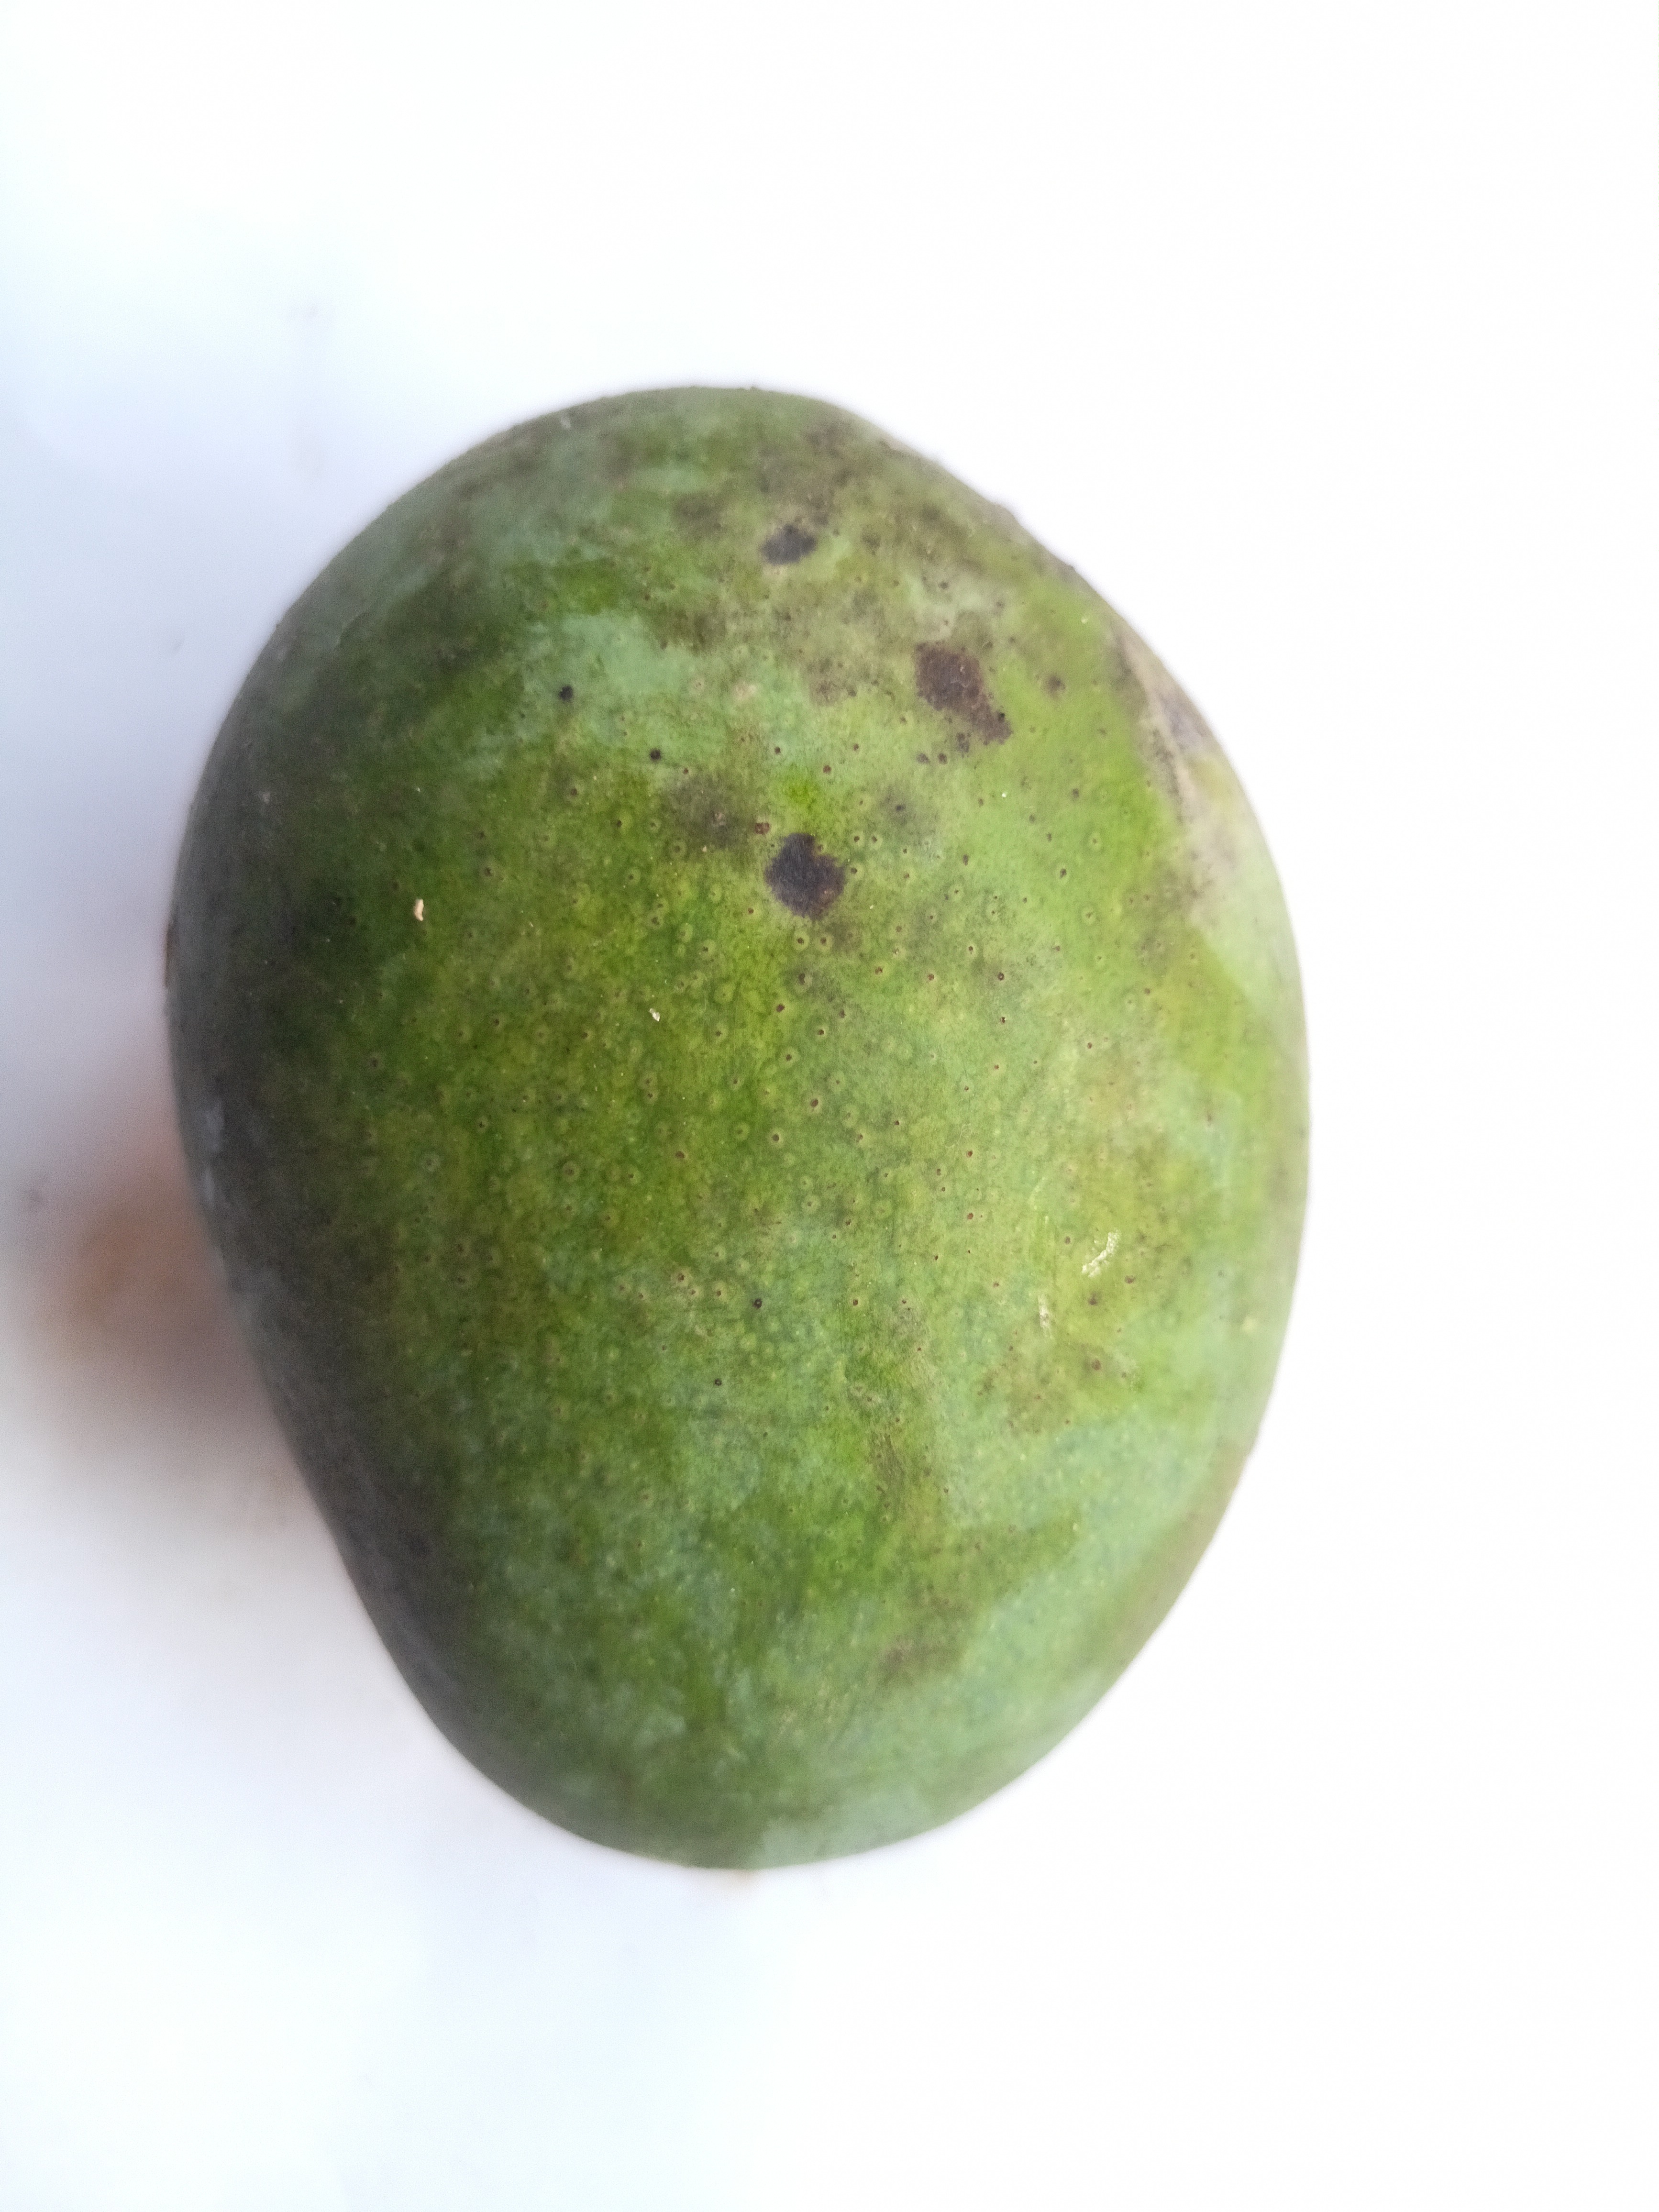
Mango variety: Khrishapat